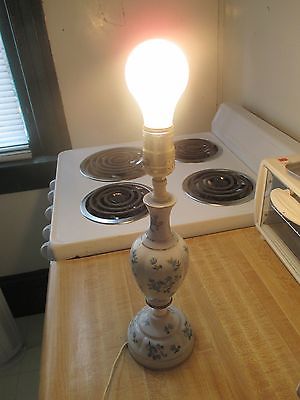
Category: lamp